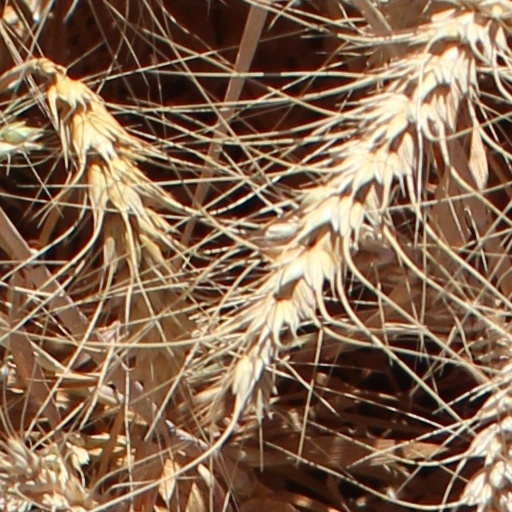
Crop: wheat